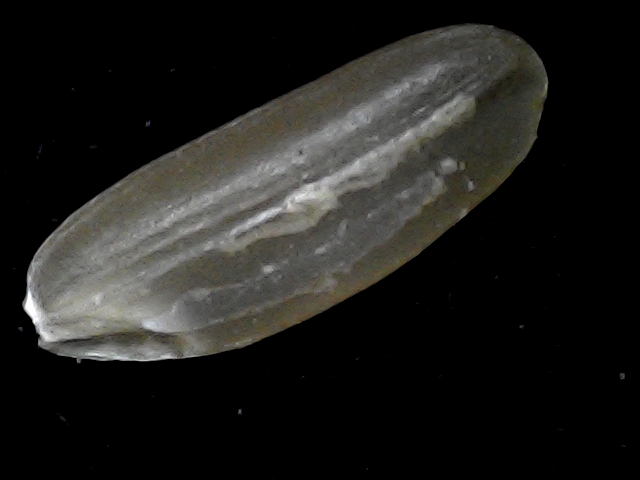
Rice variety: BR23